Siberia

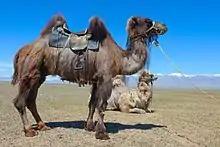
Two saddled Bactrian camels shedding their coats in the Altai mountain range

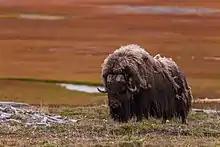
A muskox on Bolshoy Begichev Island in Laptev Sea

The climate varies dramatically, but it typically has warm but short summers and long, brutally cold winters. On the north coast, north of the Arctic Circle, there is a very short (about one month long) summer.